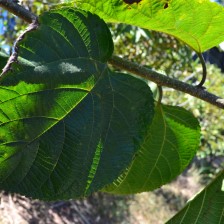
Variety: TaiwanStraberry